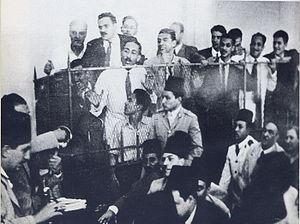
Muhammad Loutfi Goumah, est un Égyptien patriote, essayiste, auteur, et avocat. Il étudie le droit et est devenu l'un des plus célèbres avocats et orateurs publics égyptiens. Il a été membre de la prestigieuse Académie arabe de Damas et parle l’arabe, l’anglais, le français et l’italien. Il avait aussi une connaissance profonde de l’écriture hiéroglyphique et de l’Amérique.